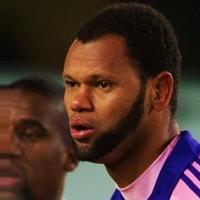
Age: 29